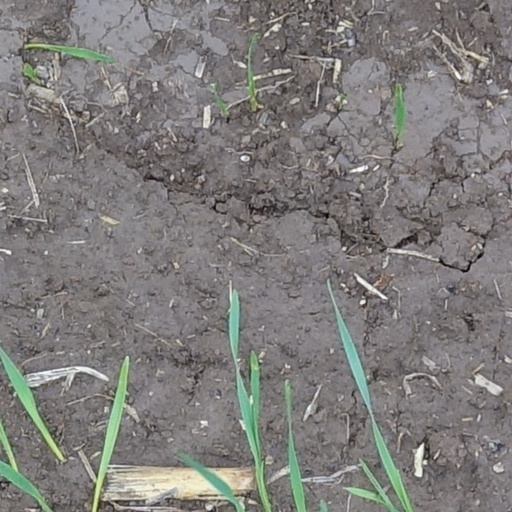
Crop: wheat